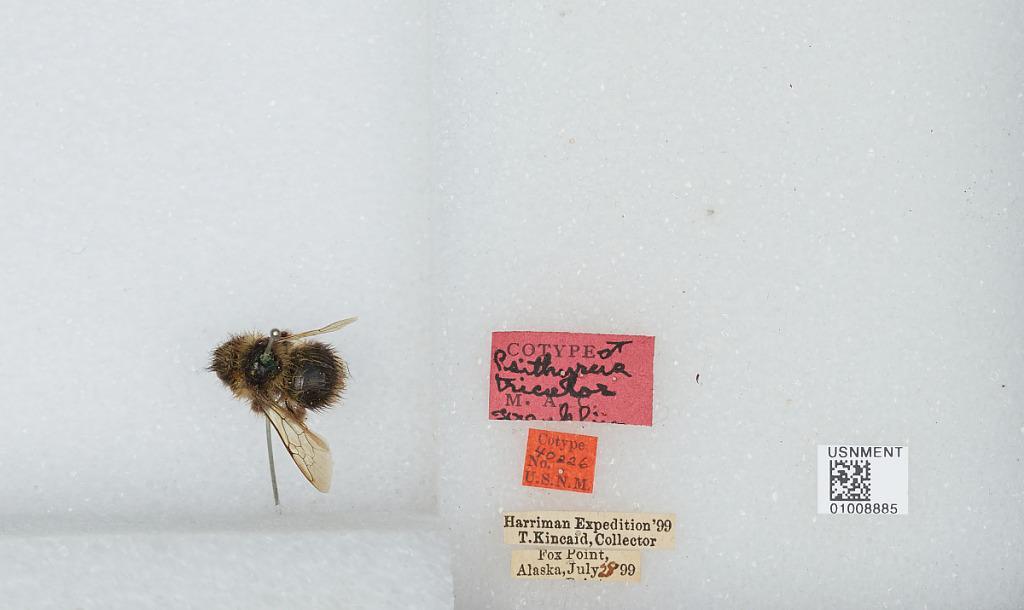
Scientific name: Bombus (Psithyrus) fernaldae (Franklin)
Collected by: T. Kincaid
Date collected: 1899-7-28
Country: United States
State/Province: Alaska
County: Sitka
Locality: Fox Point
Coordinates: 57.6919, -136.136